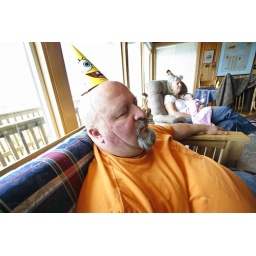
Jackson's 3rd Birthday party weekend out at the beach house in Lincoln City